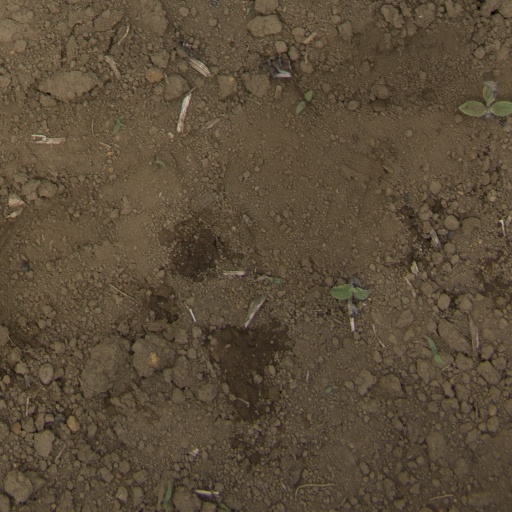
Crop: Jerusalem artichoke